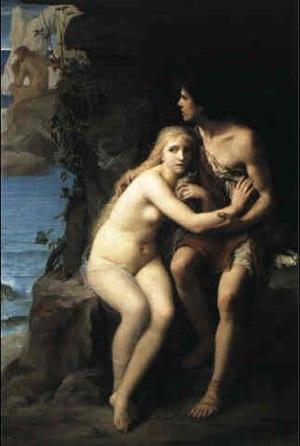
Acis et Galatée sont deux amants de la mythologie grecque dont la légende est rapportée par Ovide dans les Métamorphoses et dont la première mention se trouve chez Théocrite.
Acis et Galatée est un opéra en forme de pastorale héroïque composé par Jean-Baptiste Lully en 1686. L'œuvre comprend un prologue et trois actes. Comme l'indique Jérôme de La Gorce, c'est le dernier chef-d'œuvre de Lully en même temps que le dernier ouvrage pour la scène qu'il ait entièrement terminé.
Édouard François Zier, né à Paris en 1856 et mort à Thiais le 19 janvier 1924, est un peintre et illustrateur français.